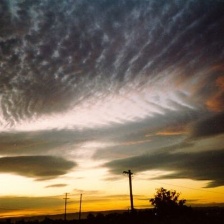
Cloud type: Altocumulus